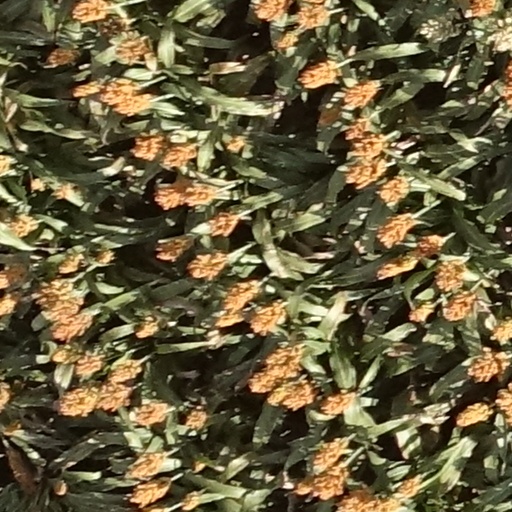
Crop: sorghum